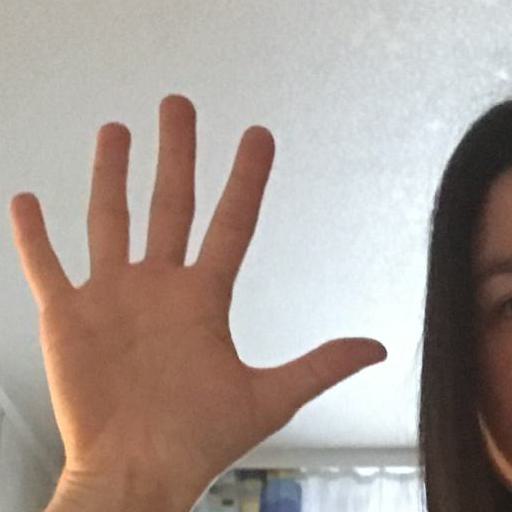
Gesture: palm